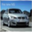
Label: automobile